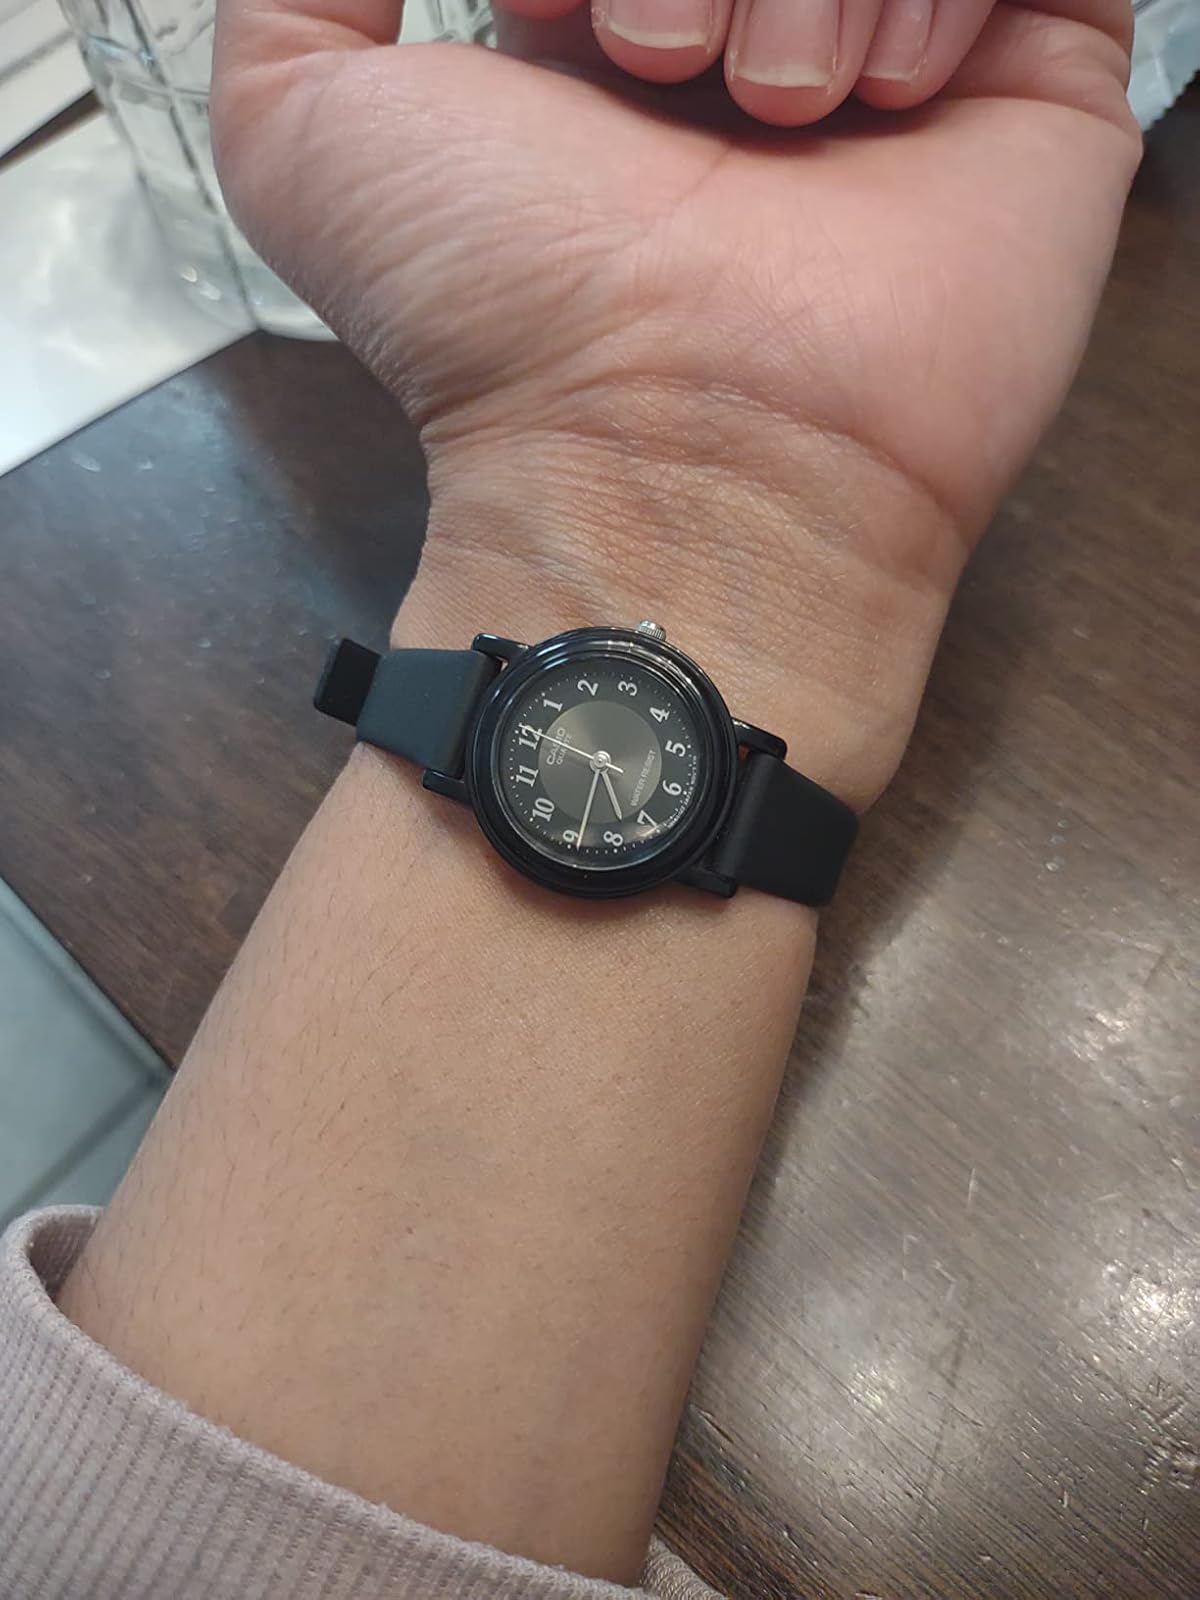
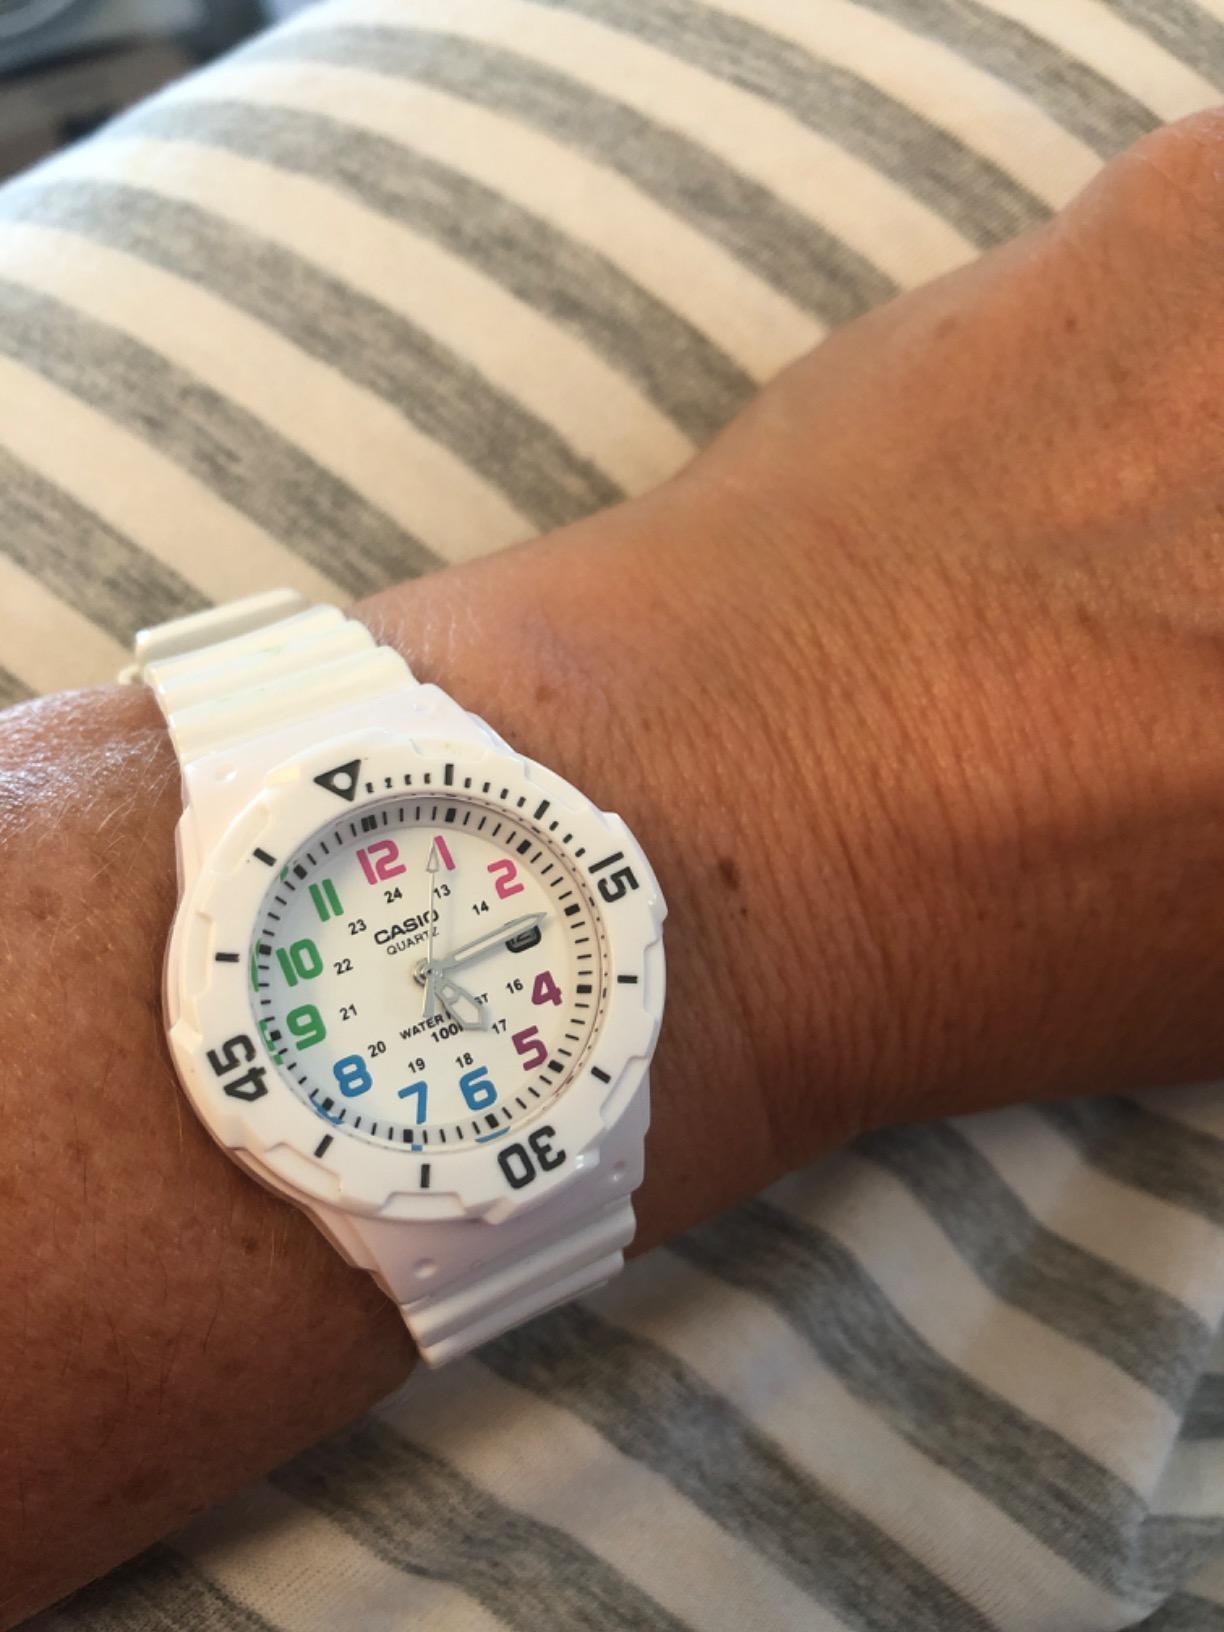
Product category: accessories_watch
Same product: no